Catalina Soto

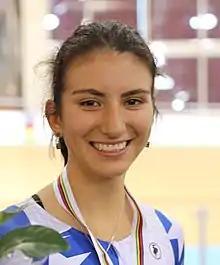
Soto in 2019

Catalina Anais Soto Campos (born 8 April 2001) is a Chilean professional racing cyclist, who currently rides for UCI Women's ProTeam . She rode in the women's time trial event at the 2020 UCI Road World Championships. In June 2021, she qualified to represent Chile at the 2020 Summer Olympics.